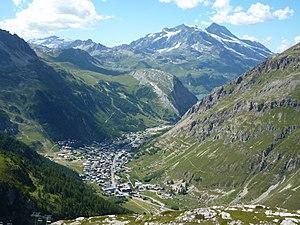
Vue d'ensemble de Val d'Isère (73 - FRANCE) avec au fond le lac de Chevril et le mont Pourri (3779 m). Photographie du 31/07/2012 prise dans la descente nord du col de l'Iseran.
Le col de l'Iseran culmine à environ 2 764 m d'altitude, en Savoie. Premier col routier des Alpes françaises par son altitude, c'est même le plus haut col de montagne routier de toutes les Alpes. La route qui le traverse, reliant les vallées de la Maurienne et de la Tarentaise, est fermée l'hiver et imbriquée durant cette saison au milieu des pistes de ski de Val d'Isère. Construite durant l'Entre-deux-guerres, elle est devenue un haut lieu du Tour de France. Le col de l'Iseran se situe aux portes du parc national de la Vanoise.
Val-d'Isère, également écrite Val d'Isère, est une commune française du département de la Savoie et de la région Auvergne-Rhône-Alpes.